Axel Carl Johan Gustafson

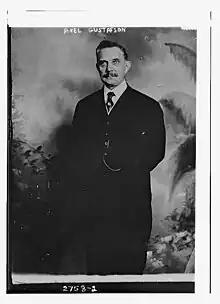
Axel Carl Johan Gustafson c. 1913

Axel Carl Johan Gustafson (c. 1847 – ?) was a Swedish-American author.